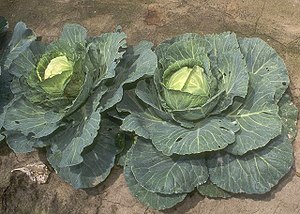
Hvidkål / Kultivering / Kultivarer
Hvidkål, den bedst kendte variant i Danmark
"Hovedkål, i daglig tale blot kål, er en løvgrøn, rød eller hvid toårig plante, der dyrkes som en annuel grøntsag for sine tykbladede hoveder. Den nedstammer fra vildkål, og tilhører de såkaldte ""krydsningsgrøntsager"" eller brassicas, hvilket vil sige den er tæt beslægtet med eksempelvis broccoli og blomkål; rosenkål; og savoykål.